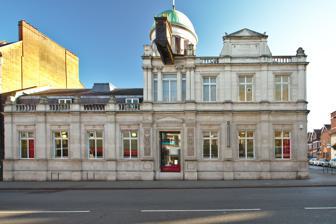
Building: Streatham Library
Country: United Kingdom
Year built: 1890
Streatham Library Steatham Library Location 63 Streatham High Road London , SW16 , United Kingdom Type Public library Established 1890 (135 years ago) ( 1890 ) Branches 1 Other information Website www.lambeth.gov.uk/places/streatham-library Streatham Library is located at 63 Streatham High Road, Streatham , in the London Borough of Lambeth , England . The Library opened in 1890, and is one of several historical libraries in the vicinity which were built by Henry Tate . It is a public library . Henry Tate and the foundation of Streatham Library Henry Tate was the financial and organisational force behind the foundation of Streatham Library. The son of a clergyman, when he was 13 he became a grocer's apprentice in Liverpool. After a seven-year apprenticeship, he was able to set up his own shop. His business was successful, and grew to a chain of six stores by the time he was 35. In 1859 Tate became a partner in John Wright & Co. sugar refinery, selling his grocery business in 1861. By 1869, he had gained complete control of the company, and renamed it to Henry Tate & Sons. In 1872, he purchased the patent from German Eugen Langen on a method of making sugar cubes , and in the same year built a new refinery in Liverpool. Tate rapidly became a millionaire, and donated generously to charity. In addition to his donations which eventually gave rise to the Tate Gallery, his anonymous and discreet gifts included £42,500 for Liverpool University, £3500 for Bedford College for Women, and £5000 for building a free library in Streatham; additional provisions were made for libraries in Balham, South Lambeth, and Brixton. There was £10,000 for the library of Manchester College, Oxford, and, also to Manchester College, £5000 to promote the ‘theory and art of preaching’. In addition he gave £20,000 to the (homoeopathic) Hahnemann Hospital in Liverpool in 1885, £8000 to the Liverpool Royal Infirmary, and £5000 to the Queen Victoria Jubilee Institute, which became the Queen's Institute for District Nurses. In 1887 he gave £5000 to the Tate Institute in Silvertown. Tate was made a baronet in 1898, the year before his death. He lived at Park Hill by Streatham Common, south London. He married a second time after moving to London in 1881, and his wife, being born locally, influenced Tate in benefacting libraries in the local area. He is buried in nearby West Norwood Cemetery, the gates of which are located opposite a public library that he endowed. Park Hill became a nunnery after his death until refurbishment as housing around 2004. Early years The King Edward VII Memorial Clock on the exterior of Streatham Library Mr Sidney R. J. Smith was employed as the architect for the Streatham and Lambeth Central (Brixton) Libraries. He also designed the Tate Gallery. Tate was appointed chairman of the commissioners for the library in 1883, and remained in office until his death. Streatham was the only library established under his control. The Streatham Free Library Act was passed in December 1889, and on 24 February 1890, a special body of library commissioners were appointed by the parish vestry. Of the 7,550 voters on the register, 2,470 voted for and 1,326 voted against the Act. Streatham Library opened in 1890, originally consisting of two reading rooms, a lending library, and the librarians office. The library was erected on the site of Goslin's Field, on which cattle used to graze before being butchered by the local butcher, John Gosling. The clock was added to the building in 1912, as a memorial to King Edward VII. The money was raised by public subscription. Originally it had been hoped to build a clock tower in tribute to the king, but insufficient money was raised, and all that could be afforded was the clock visible today. Streatham Library today Streatham Library is run by Lambeth Council, and is one of a network of nine public libraries in the borough. Joining the library is free of charge, and borrowing books is free, but there are charges for the hire of other items such as and DVDs and Language Courses. Library members can borrow up to a maximum of 20 items or books, including up to 6 audio-visual items, (DVDs, and Language Courses). Streatham Library has 28 public computers, with access to the internet, and various common software products for word processing, spreadsheets, etc. Six of these computers are in the Junior and Teenage sections, and reserved for younger library members, while the remainder are open to adults. Access to these computers is free, and borrowers can have up to a maximum of two hours per day access to a PC. There are also printing and photocopying facilities in the library. Regular events at Streatham Library include a weekly Parent & Toddler Group, on Tuesdays at 1:30 pm, which  features stories and music for children, aged up to two. Story time on Wednesdays at 10:30 am is similar, but is aimed at children between two and five years old. The Reading Group meets on the first Wednesday of the month at 7 pm, and discusses a new book, usually literary fiction, that they have all read in the previous weeks. Free help and support is available every Tuesday at 10:30 am-12 pm.  We welcome beginners or those seeking to improve their skills on computers, tablets or smart phones,   Book a free one-to-one training session with a member of library staff by phone on 020 7926 6768 or email StreathamLibrary@lambeth.gov.uk You can also play casual Chess at the Library every Tuesday at 4:30 pm–7:30 pm throughout the year. The club is run in partnership with Streatham & Brixton Chess Club, and players of all ages and abilities are welcome including beginners. We ask that all children under 10 years are accompanied by an adult. There is nothing to pay and you do not have to be a member of the club to participate. Our Over 50's club meets on the last Friday of the month, and features activities such as talks, music, table quizzes, and gentle exercise classes. New members are always welcome. References